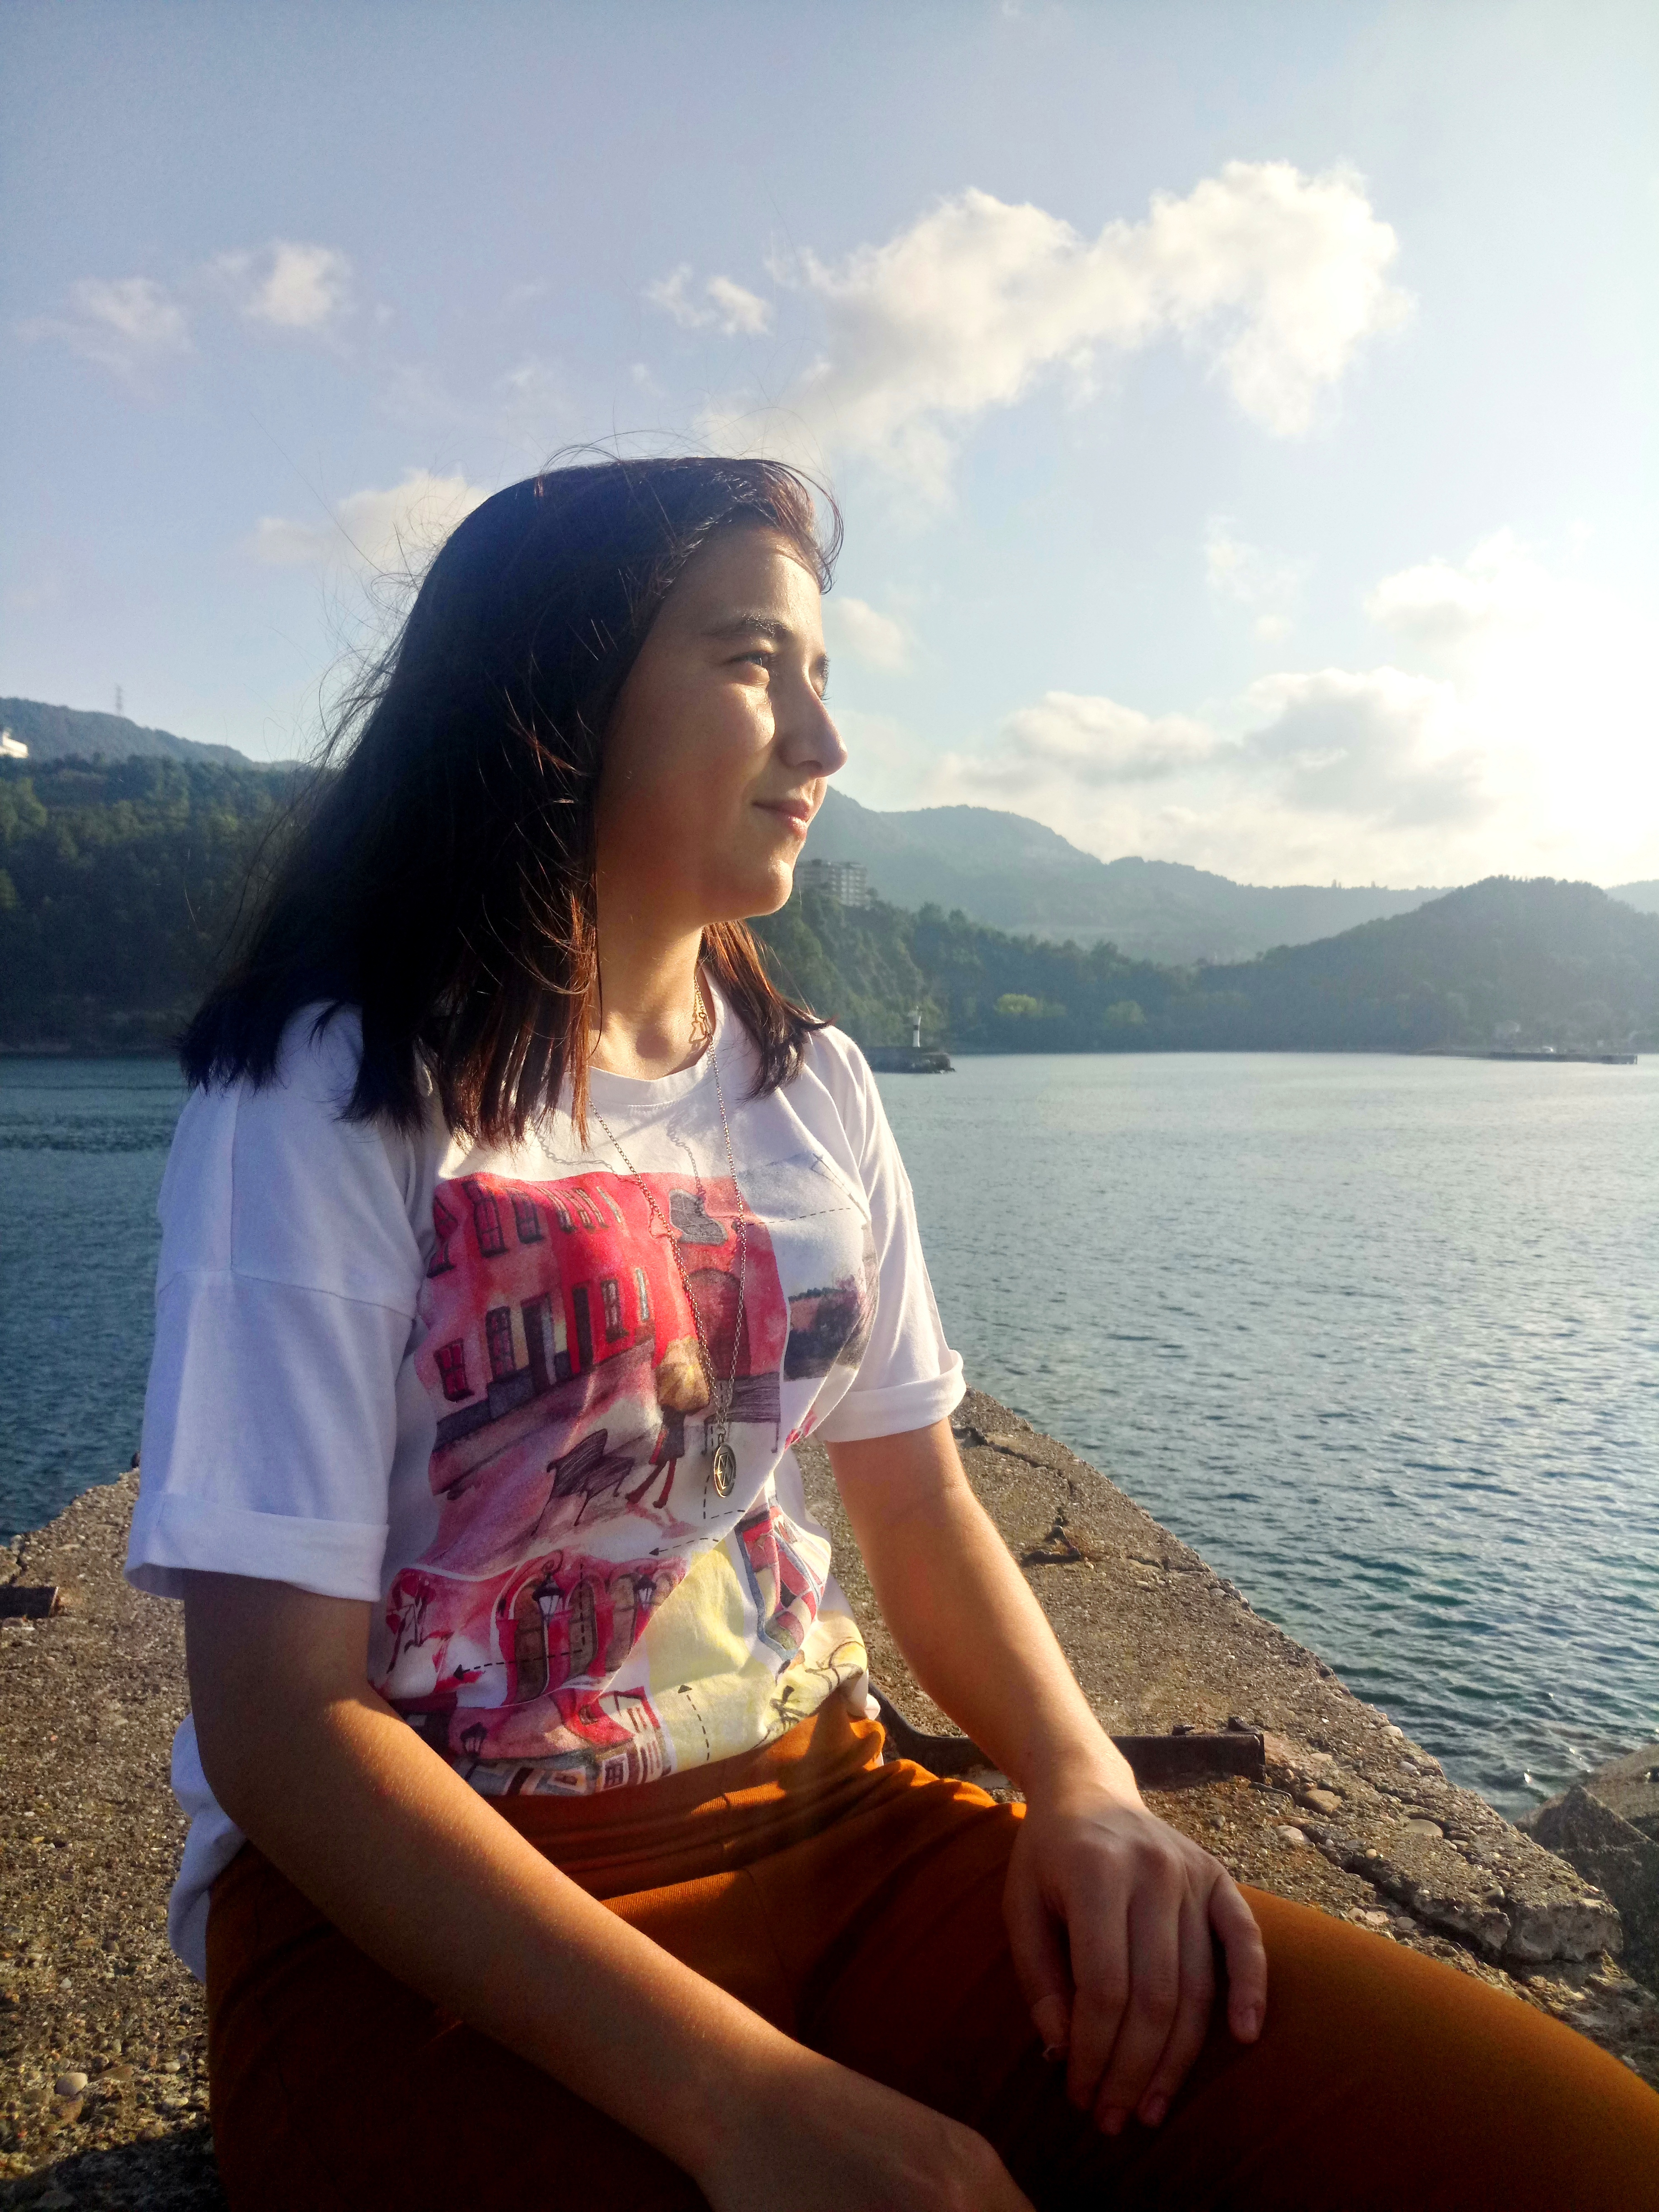
nature, outdoor, person, people, girl, woman, hair, cute, female, portrait, model, sea, ship captain, wind, beauty, sky, summer, vacation, water, sunlight, tree, long hair, lake, happy, sitting, smile, photography, tourism, mountain, leisure, travel, cloud, black hair, horizon, river, bay, coast